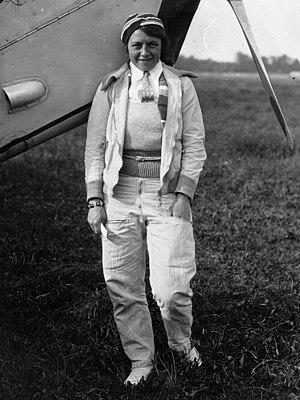
Liesel Bach est une aviatrice instructrice, pilote de vol à voile et de voltige aérienne allemande.